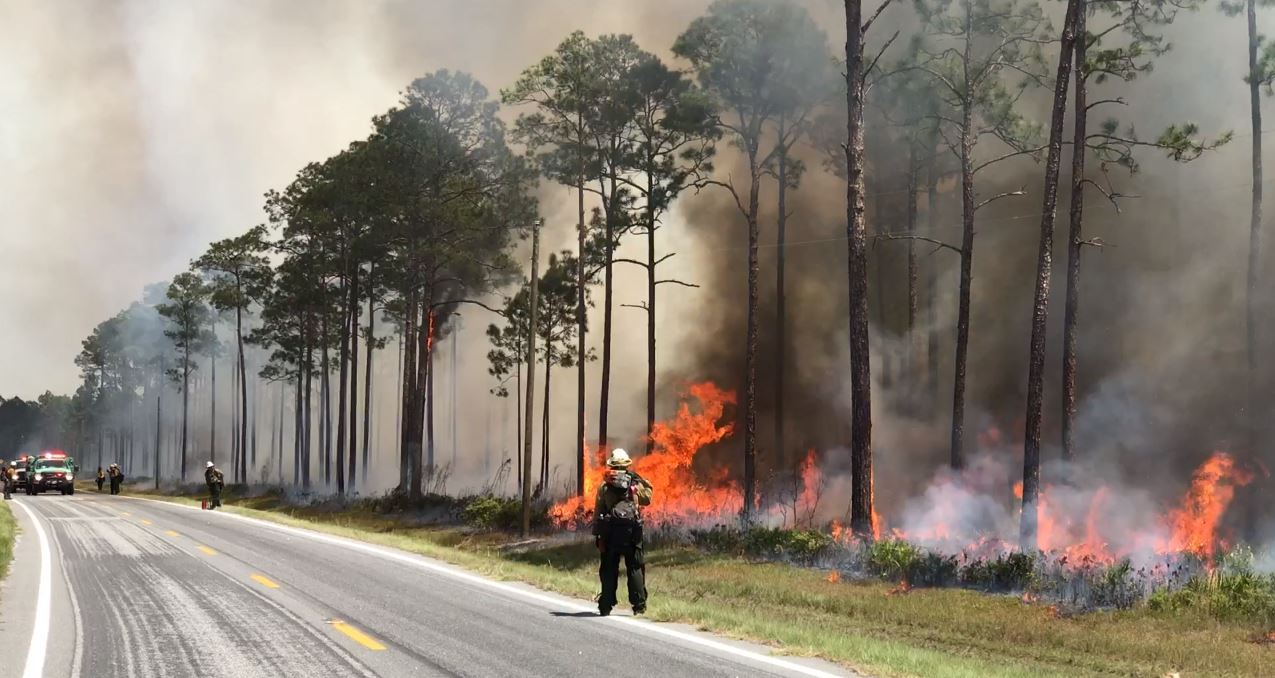
Fire: yes
Smoke: yes